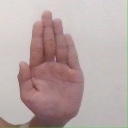
अक्षर: ध